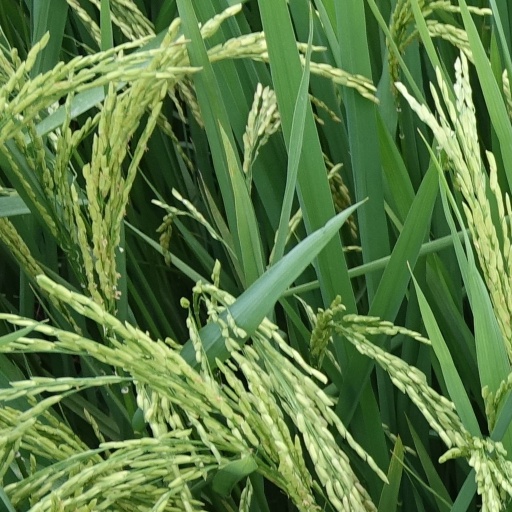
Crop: rice